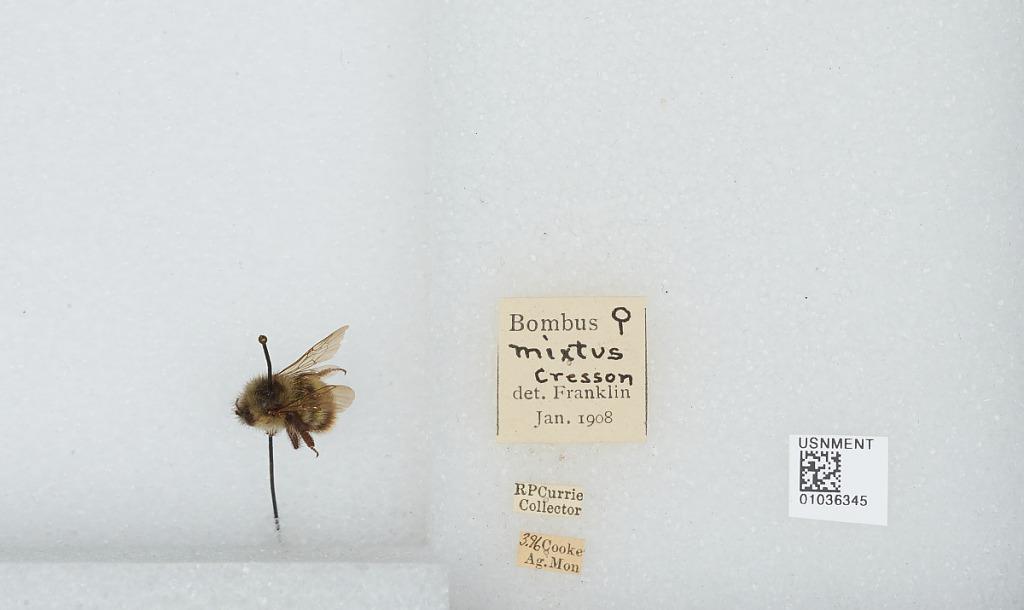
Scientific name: Bombus (Pyrobombus) mixtus Cresson
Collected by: R. Currie
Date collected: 1896-3-
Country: United States
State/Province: Montana
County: Park
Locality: Cooke City-Silver Gate
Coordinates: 45.0175, -109.939
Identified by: Franklin